Amityville: It's About Time

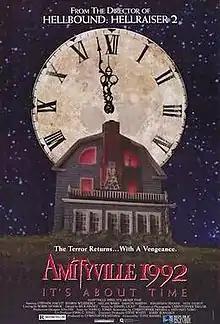
Promotional poster

Amityville 1992: It's About Time (released as Curse of Amityville: The Final Chapter in the Philippines) is a 1992 American supernatural horror film directed by Tony Randel and starring Stephen Macht, Shawn Weatherly, Megan Ward, and Damon Martin. It is the sixth film based on "The Amityville Horror". It was released direct-to-video in 1992 by Republic Pictures Home Video. In Mexico, the film was released in theaters in 1992.